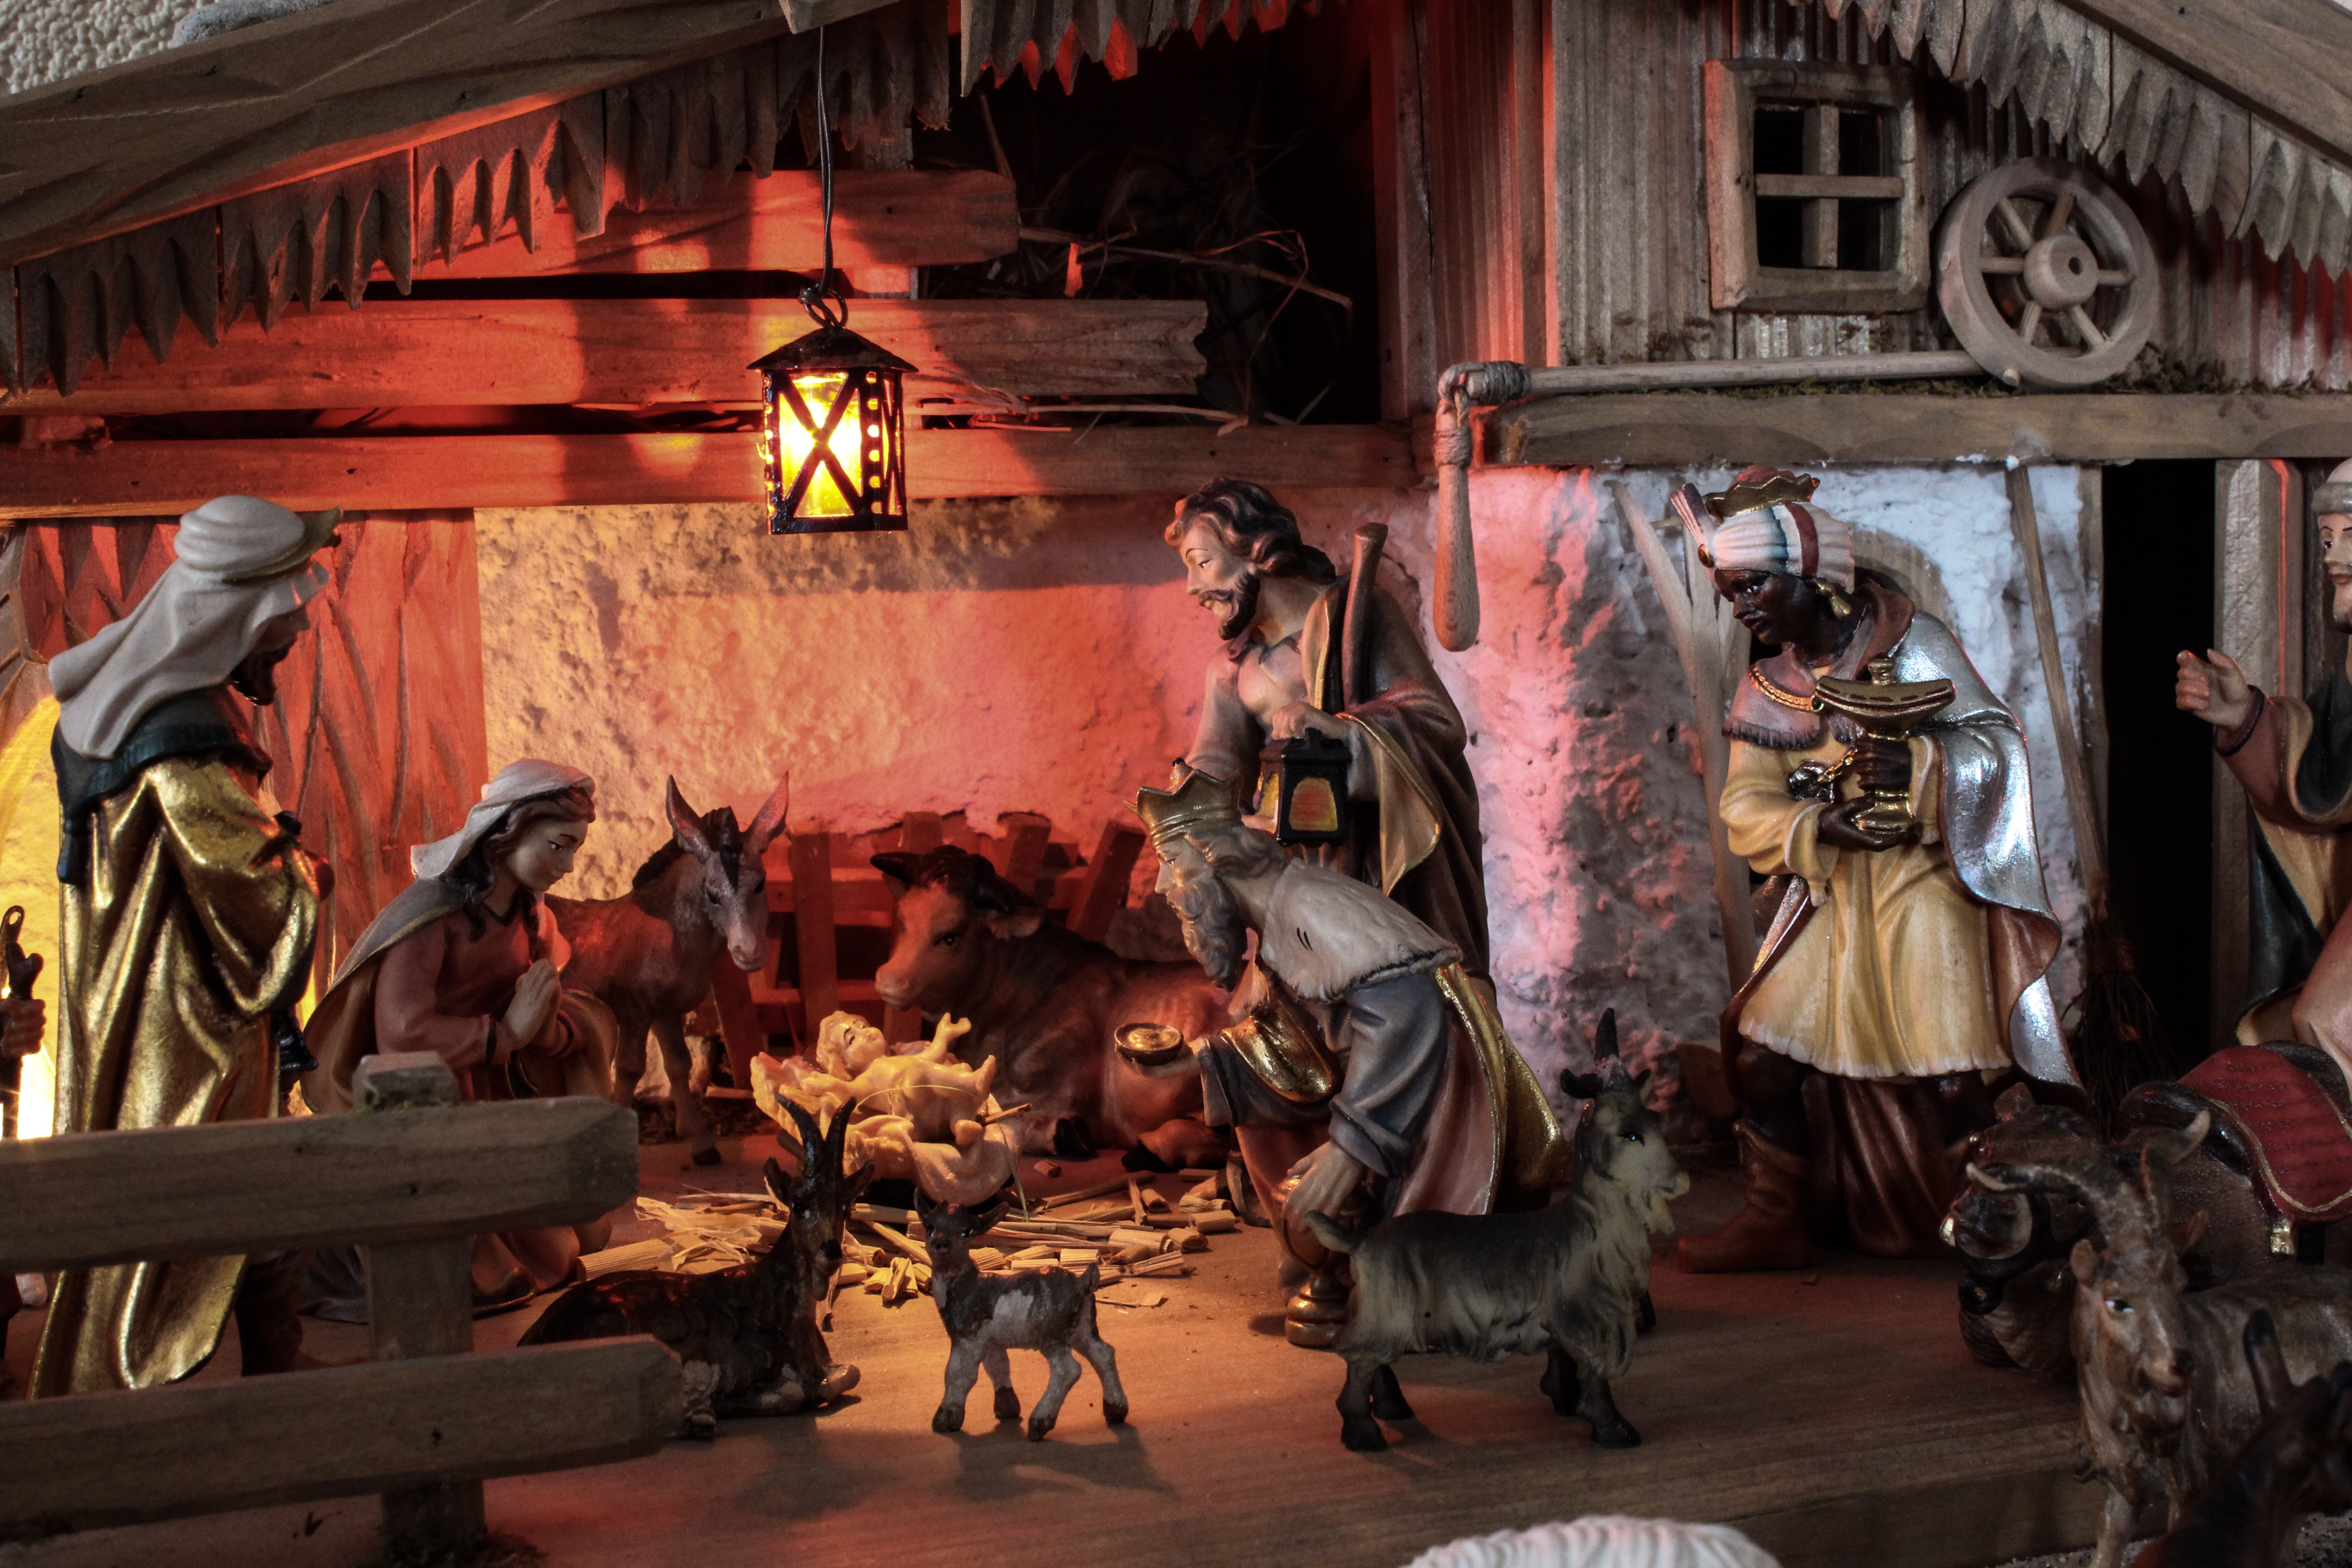
christmas, father christmas, stall, crib, christmas eve, santon, nativity scene, christ child